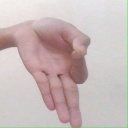
अक्षर: ज्ञ